Paper car wheel

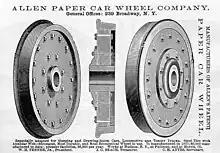
Allen Paper Car Wheel Company advertisement

Paper car wheels were composite wheels of railway carriages, made from a wrought iron or steel rim bolted to an iron hub with an interlayer of laminated paper. The center was made of compressed paper held between two plate-iron disks. Their ability to dampen rail/wheel noise resulted in a quiet and smooth ride for the passengers of North American Pullman dining and sleeping cars.